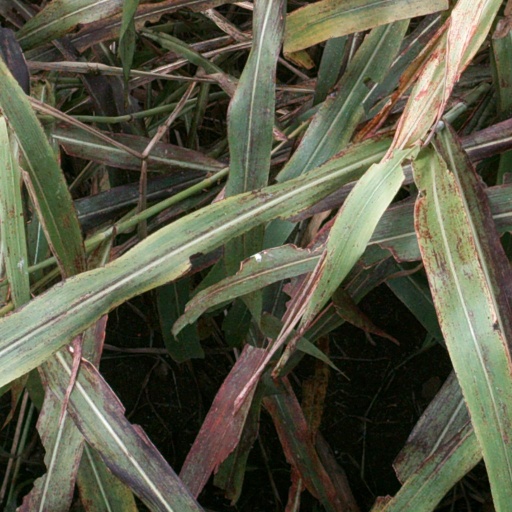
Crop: sorghum